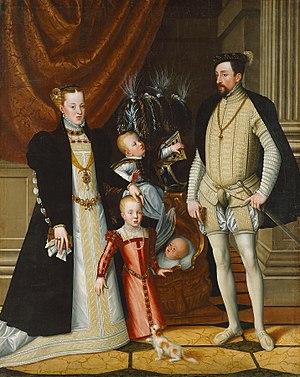
Giuseppe Arcimboldo, Arcimboldi, ou Arcimboldus est un peintre maniériste, célèbre comme auteur de nombreux portraits suggérés par des végétaux, des animaux ou des objets astucieusement disposés, comme sa représentation de Rodolphe II en Vertumne.